Lamborghini

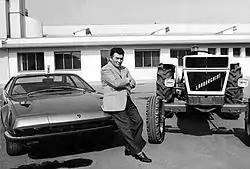
Ferruccio Lamborghini with a Jarama and a tractor of his brand

Manufacturing magnate Italian Ferruccio Lamborghini founded the company in 1963 with the objective of producing a refined grand touring car to compete with offerings from established marques such as Ferrari. The company's first models, such as the 350 GT, were released in the mid-1960s. Lamborghini was noted for the 1966 Miura sports coupé, which used a rear mid-engine, rear-wheel drive layout.